Michael (poem)

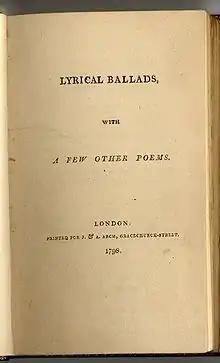
Above is shown the 1798 edition of Lyrical Ballads. "Michael" was added in Wordsworth's 1800 edition.

"Michael" is a pastoral poem, written by William Wordsworth and first published in the 1800 edition of "Lyrical Ballads," a series of poems that were said to have begun the English Romantic movement in literature. The poem is one of Wordsworth's best-known poems and the subject of much critical literature. It tells the story of an ageing shepherd, Michael, his wife Isabel, and his only child Luke.